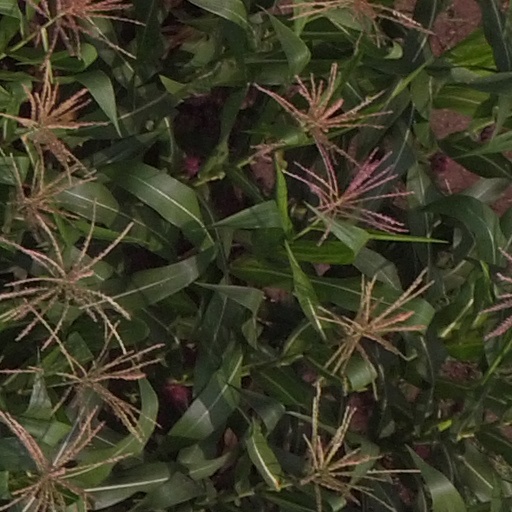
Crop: maize; corn